Monsoon Shootout

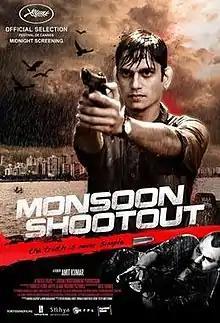
Film Poster

Monsoon Shootout is a 2013 Indian Hindi-language neo-noir action thriller film written and directed by Amit Kumar and produced by Guneet Monga, Trevor Ingma, Martijn de Grunt, and co-produced by Anurag Kashyap, and Vivek Rangachari, starring Vijay Varma, Geetanjali Thapa, Nawazuddin Siddiqui and Tannishtha Chatterjee in the lead roles. The film received positive reviews at the 2013 Cannes Film Festival in the Official "Midnight Screenings" section. Belonging to the school of Parallel cinema, Monsoon Shootout was released worldwide four years later on 15 December 2017 to positive reviews.